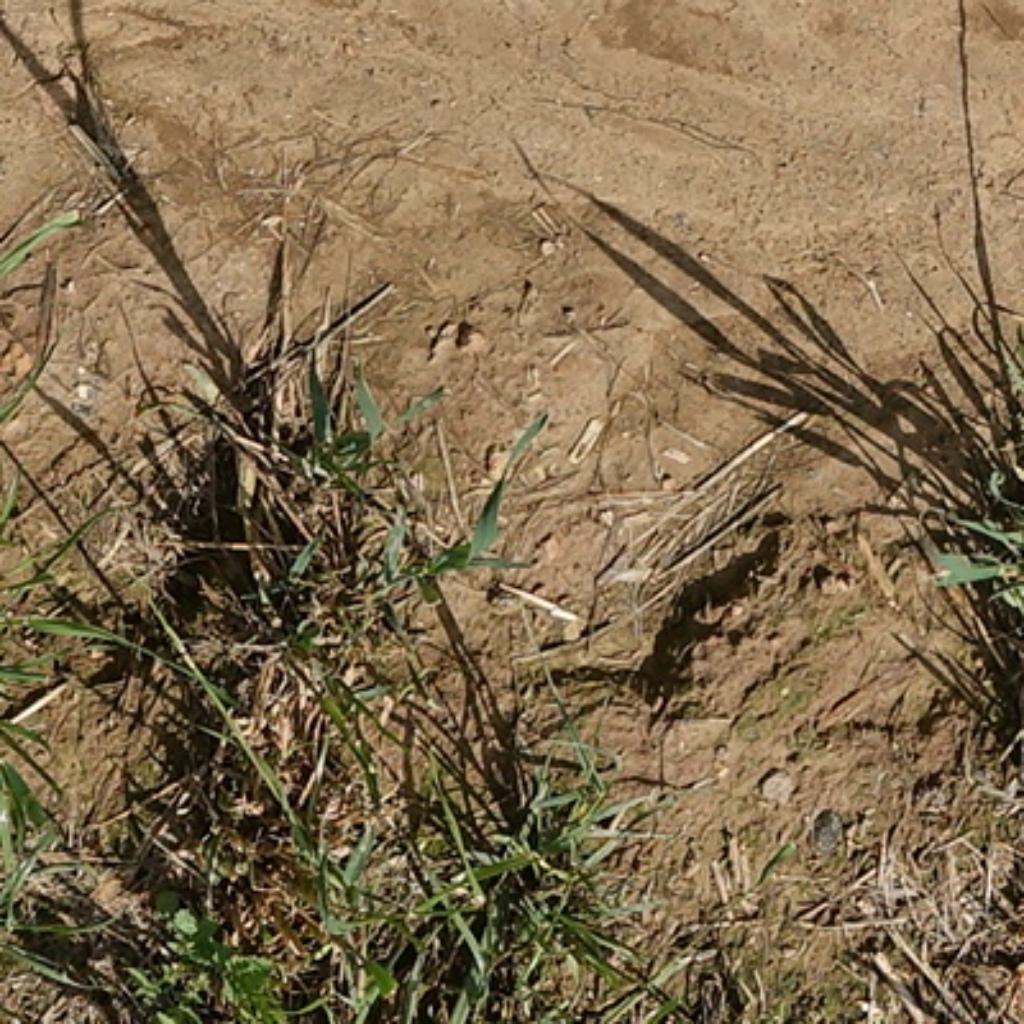
Country: France
Location: VLB
Wheat development stage: Filling